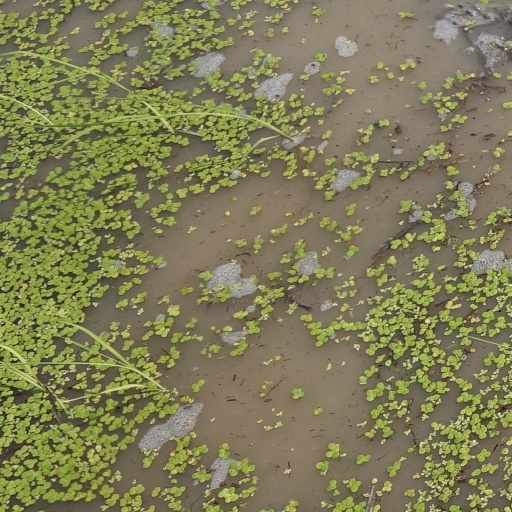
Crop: rice